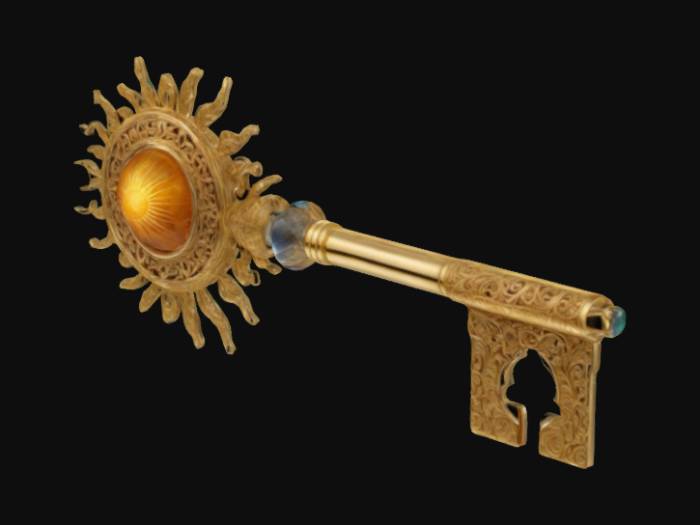
미적 점수 (1~10점): 7